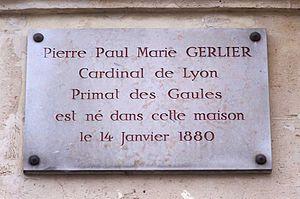
Plaque commémorative de la naissance du cardinal Pierre-Marie Gerlier, 14 rue Carnot à Versailles (Yvelines, France)
Pierre Gerlier, né à Versailles le 14 janvier 1880 et mort à Lyon le 17 janvier 1965, est un cardinal français, archevêque de Lyon de 1937 à 1965 et de ce fait, primat des Gaules.